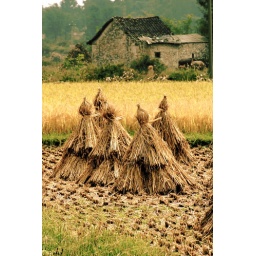
Rice plants piled in front of the stone house behind our school.